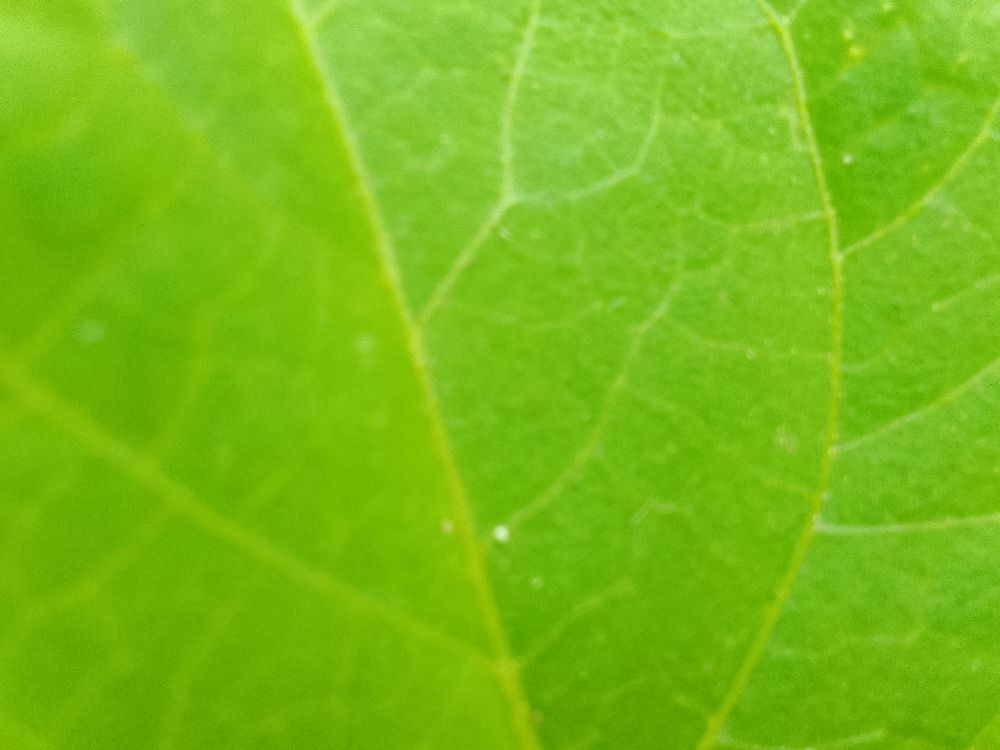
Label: healthy